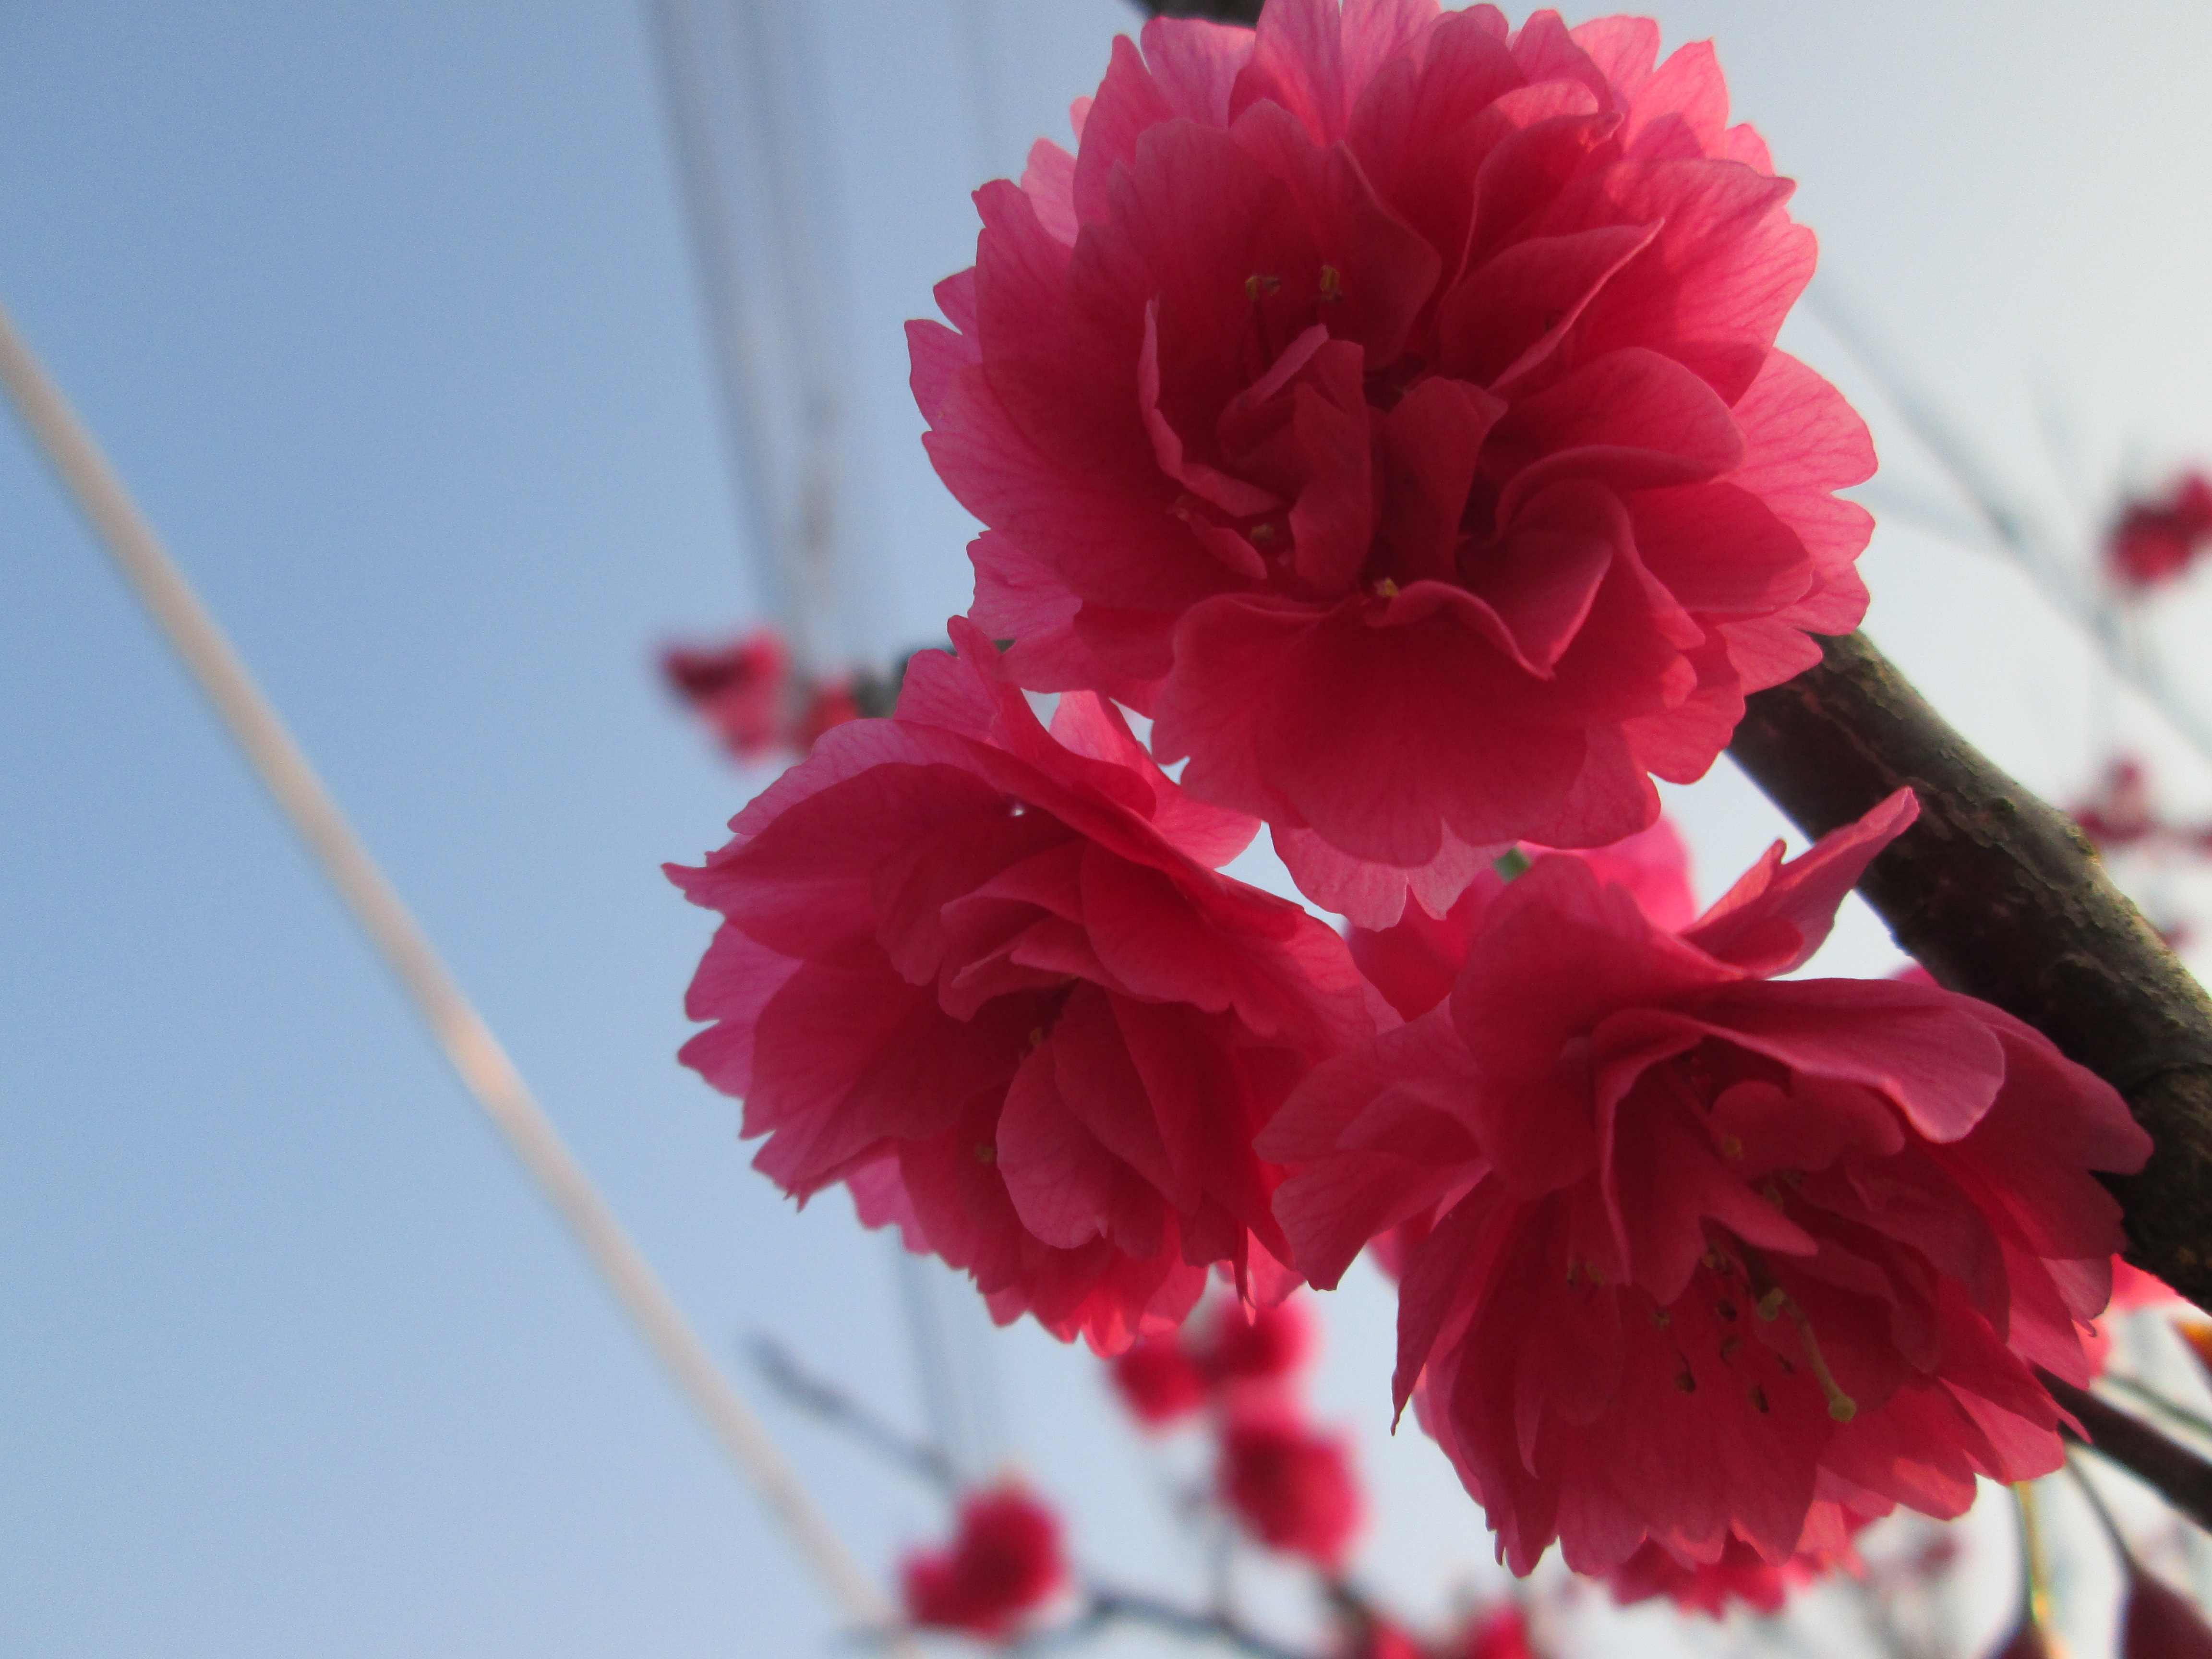
blossom, plant, flower, petal, spring, red, pink, flora, carnation, peony, dianthus, macro photography, flowering plant, cherry blossoms, land plant, pink family, eight y ng